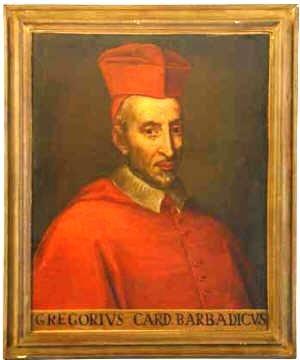
Grégoire Barbarigo, 1625-1697, évêque, cardinal, fondateur d'établissements religieux, a été à la fois un diplomate, un prêtre actif et un grand humaniste.